Sue Ellspermann

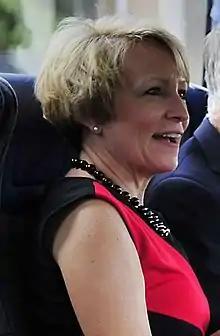
Ellspermann in 2015

Sue Ellspermann (' Boeglin; born April 29, 1960) is an American academic administrator and politician who served as the 50th lieutenant governor of Indiana, from 2013 to 2016. A member of the Republican Party, Ellspermann served in the Indiana House of Representatives from the 74th District from 2010 to 2012, representing Warrick, Spencer, and parts of Dubois, and Perry County, Indiana. She resigned as lieutenant governor on March 2, 2016, to become the president of Ivy Tech Community College of Indiana, a position she has held since July 1, 2016.